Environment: real
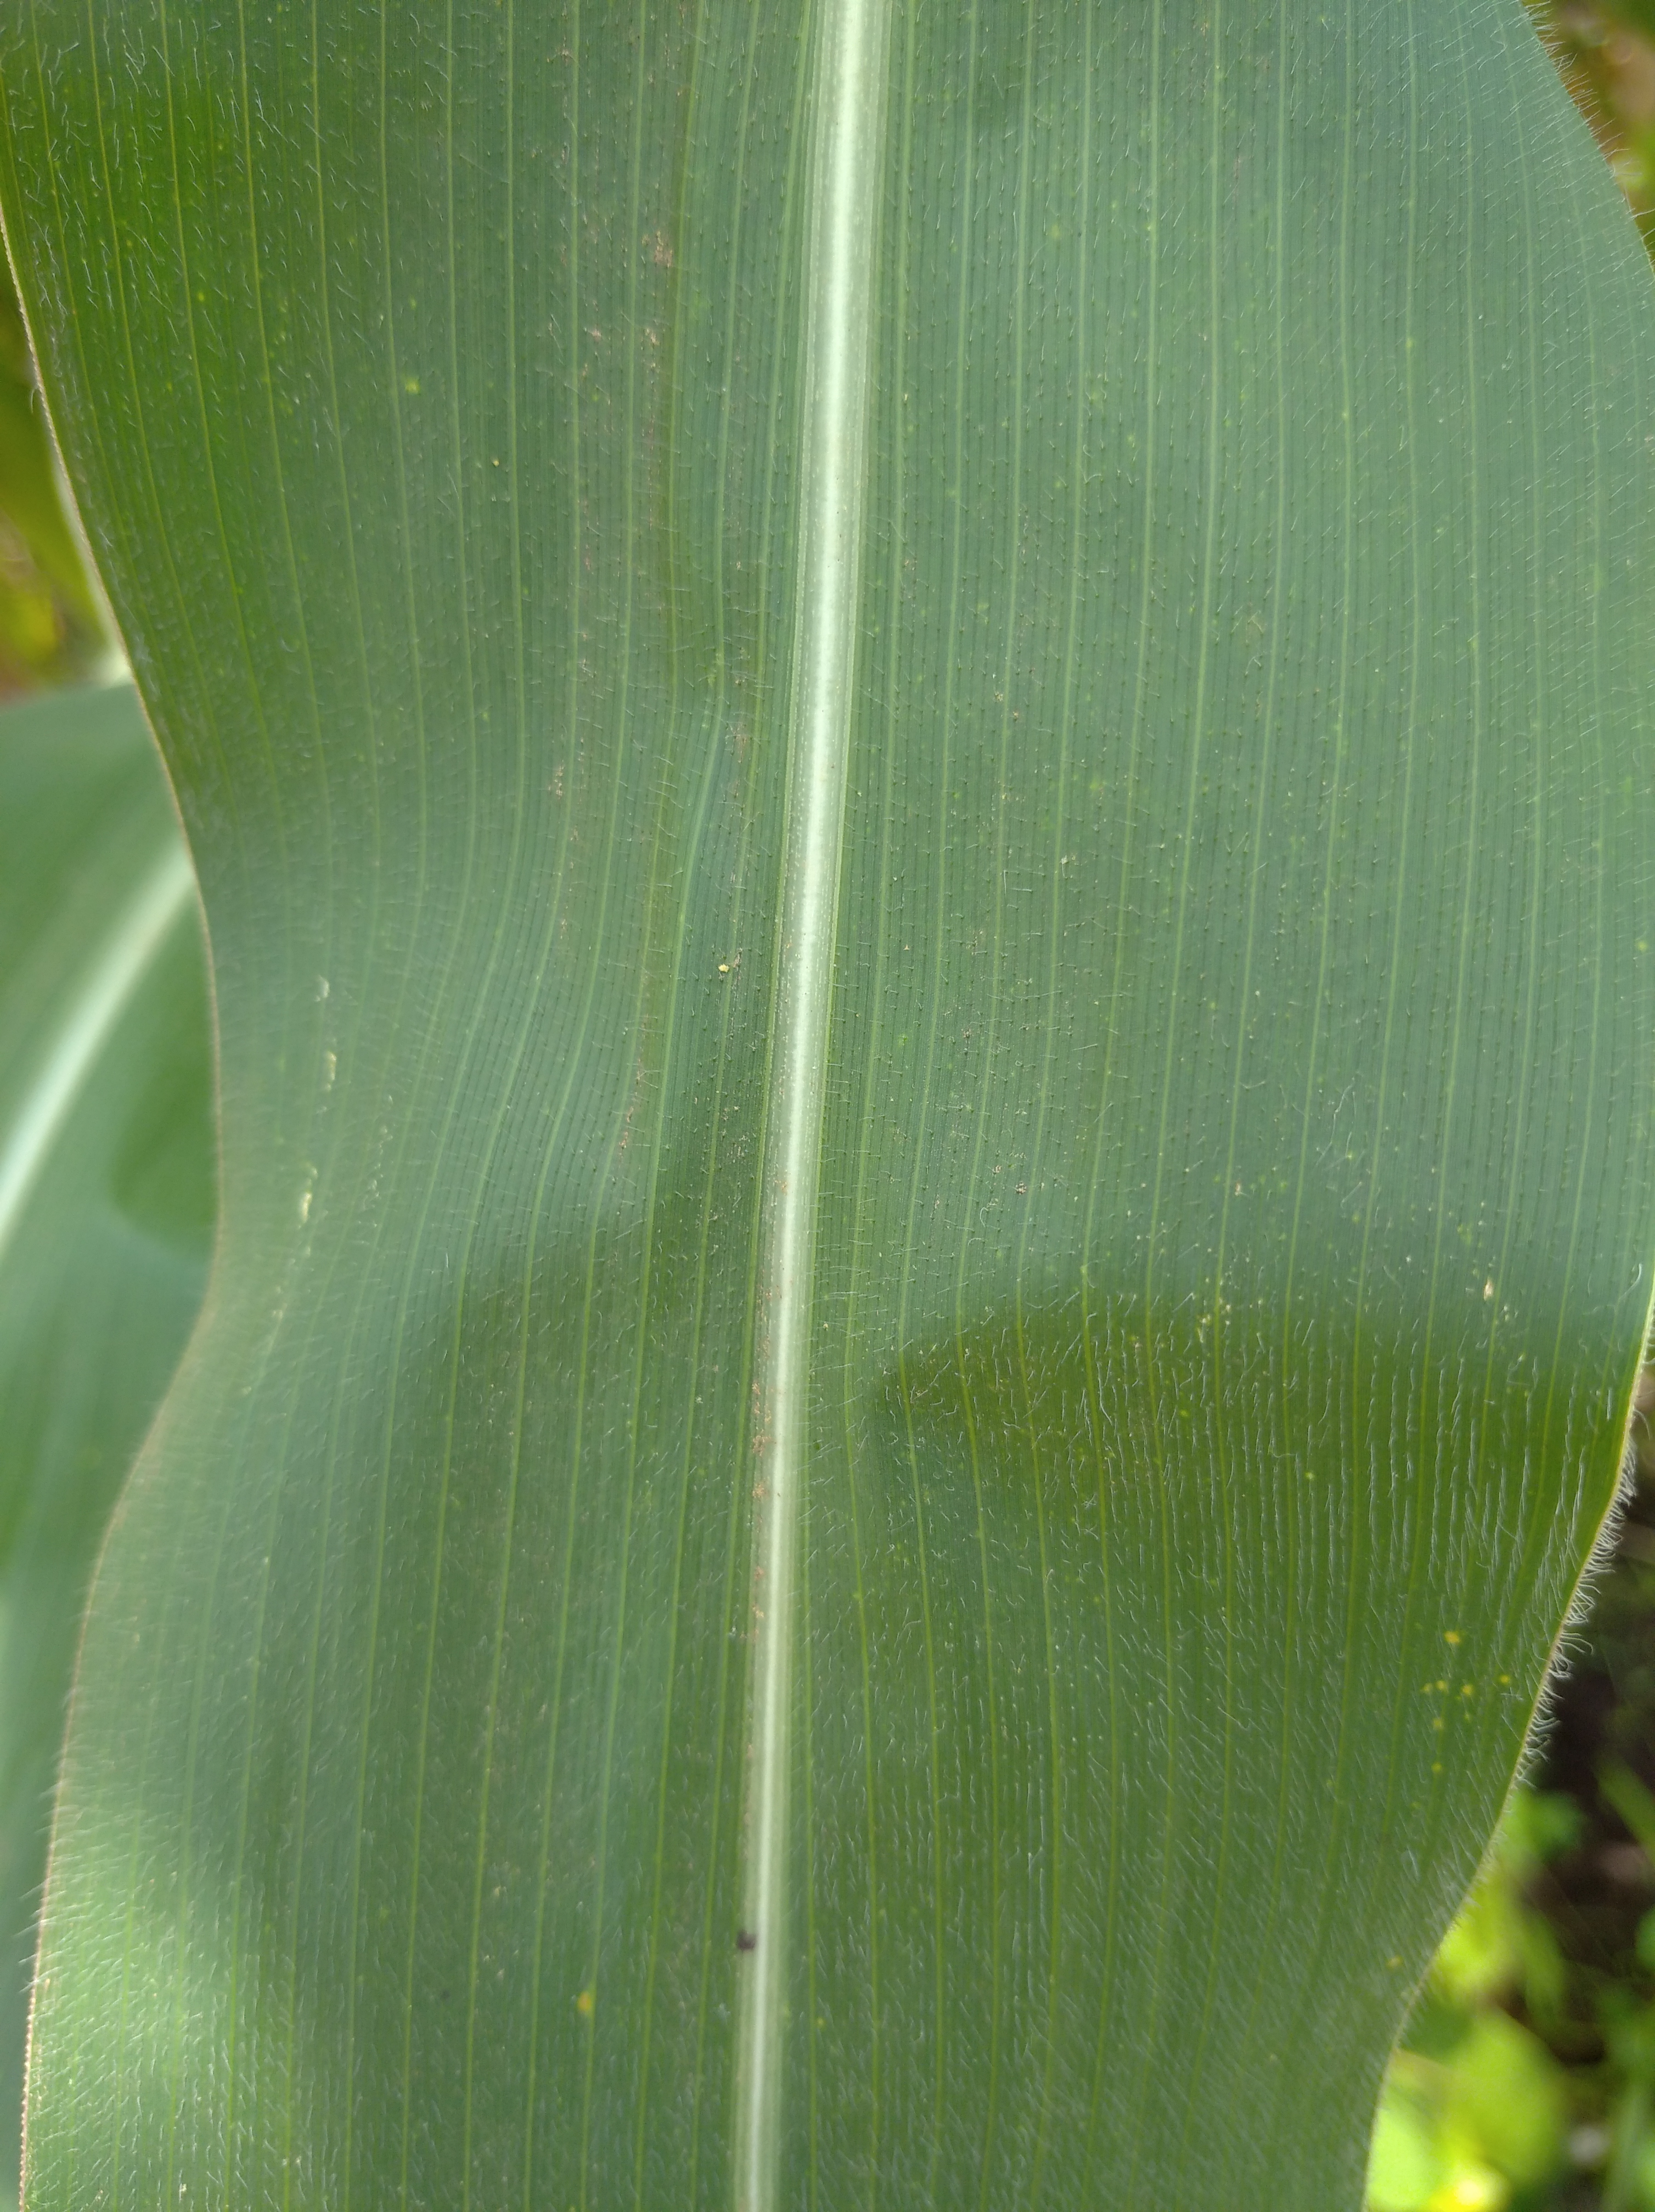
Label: healthy